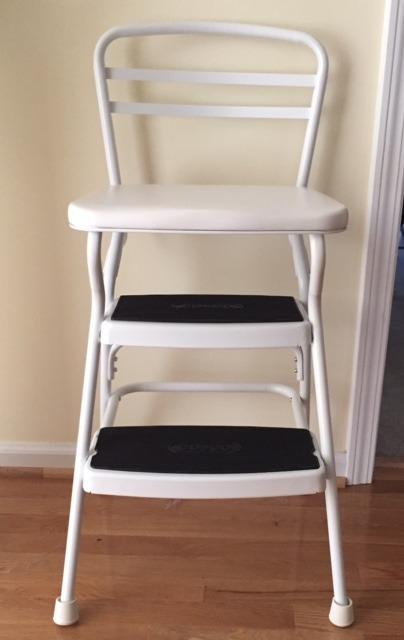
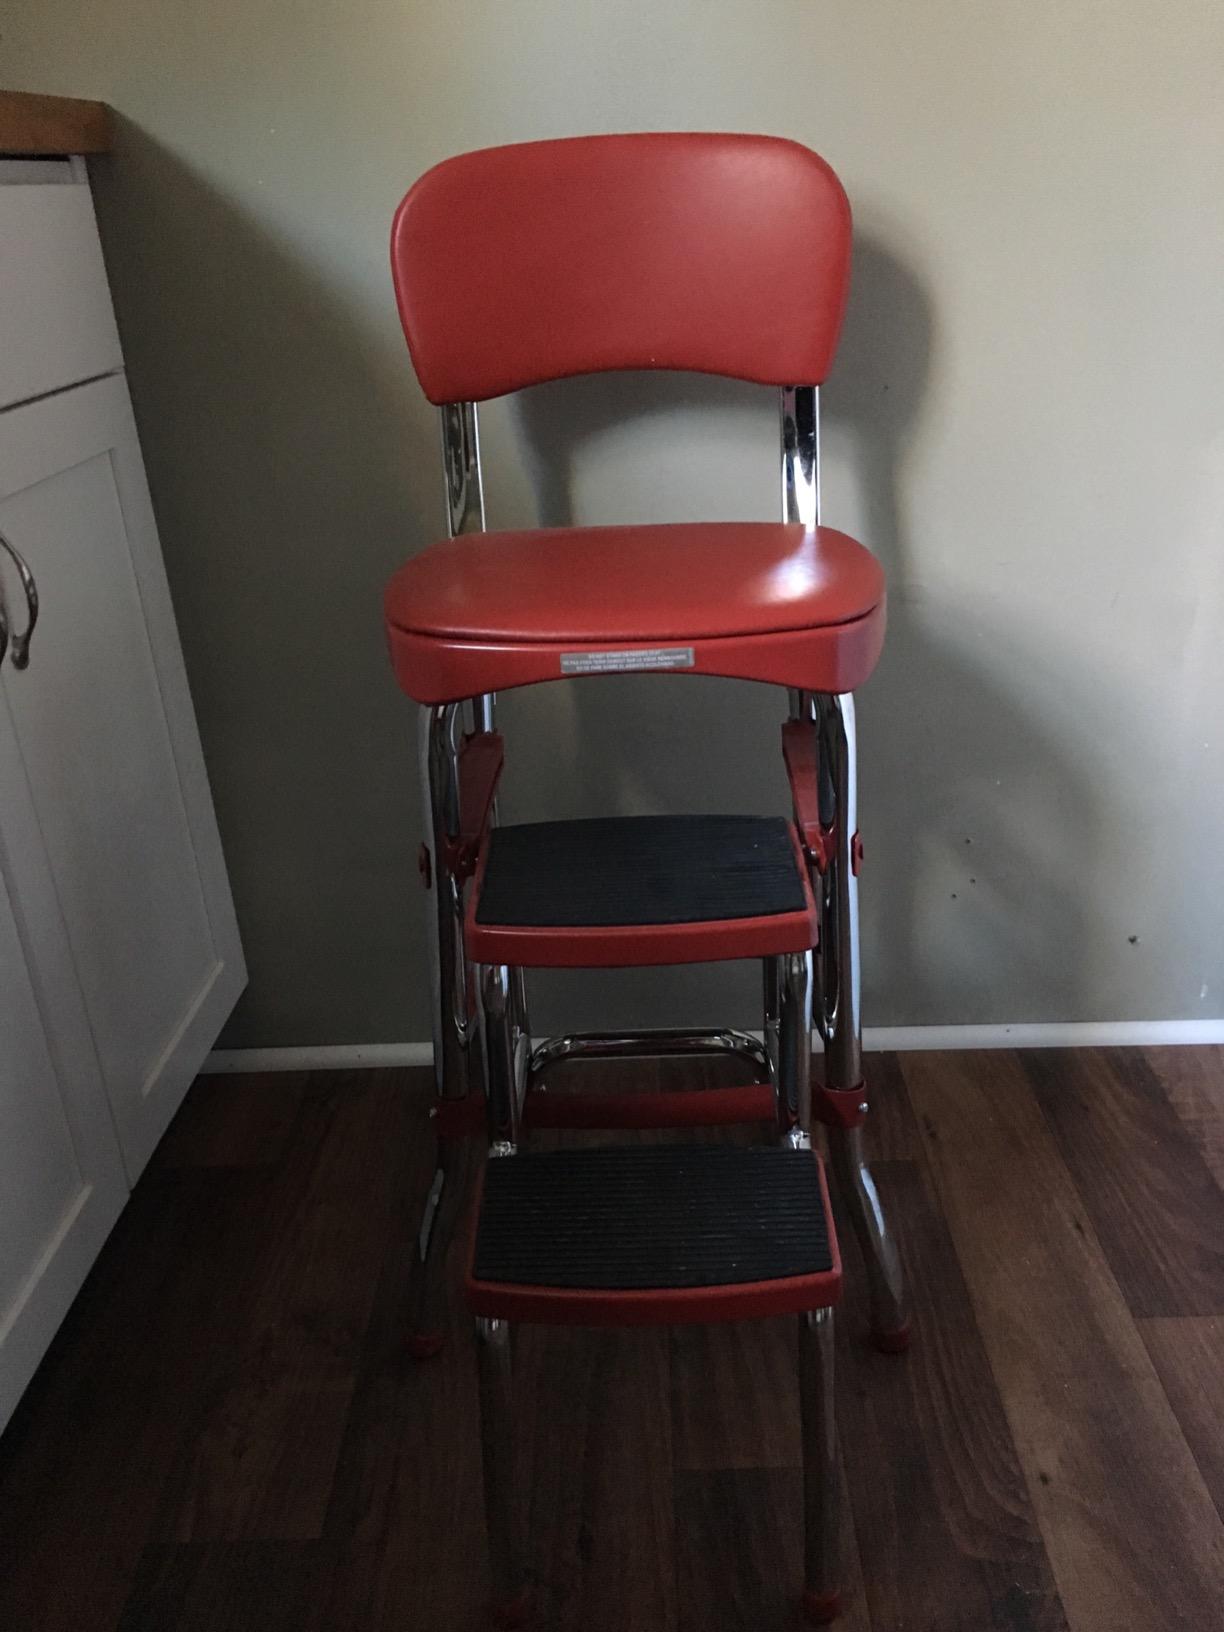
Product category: items_chair
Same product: no